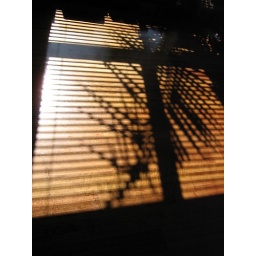
shadows from the palm and blinds, on the floor in our house